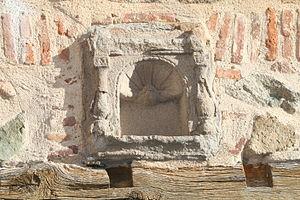
La coquille Saint Jacques de Violay
Violay est une commune française située dans le département de la Loire, en région Auvergne-Rhône-Alpes.